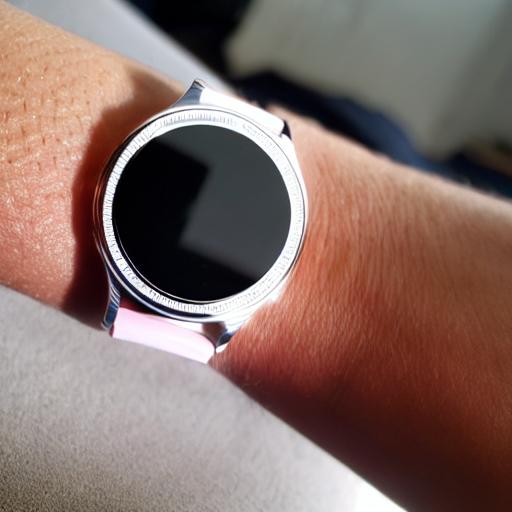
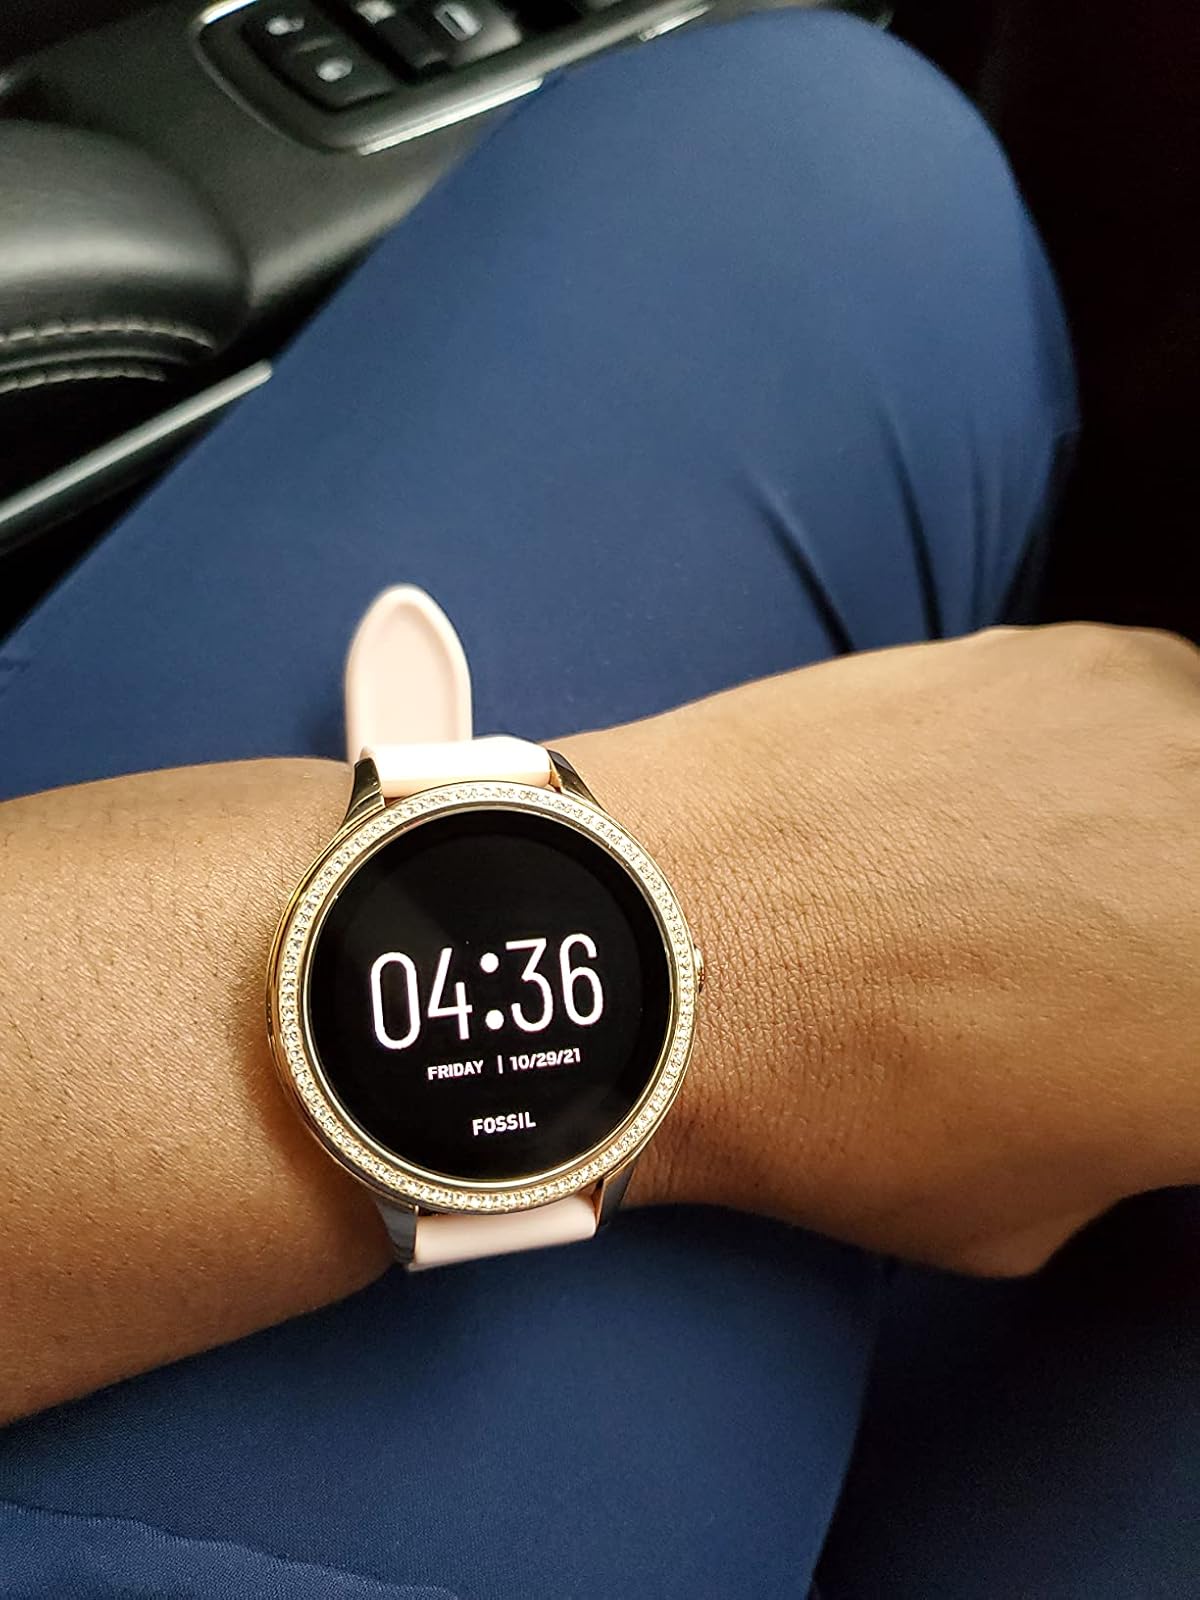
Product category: smartwatch
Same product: no